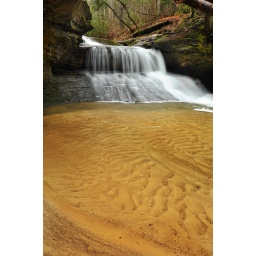
Out in the middle of forest is a sandy beach and waterfall. Near Rock Bridge in the Daniel Boone National Forest